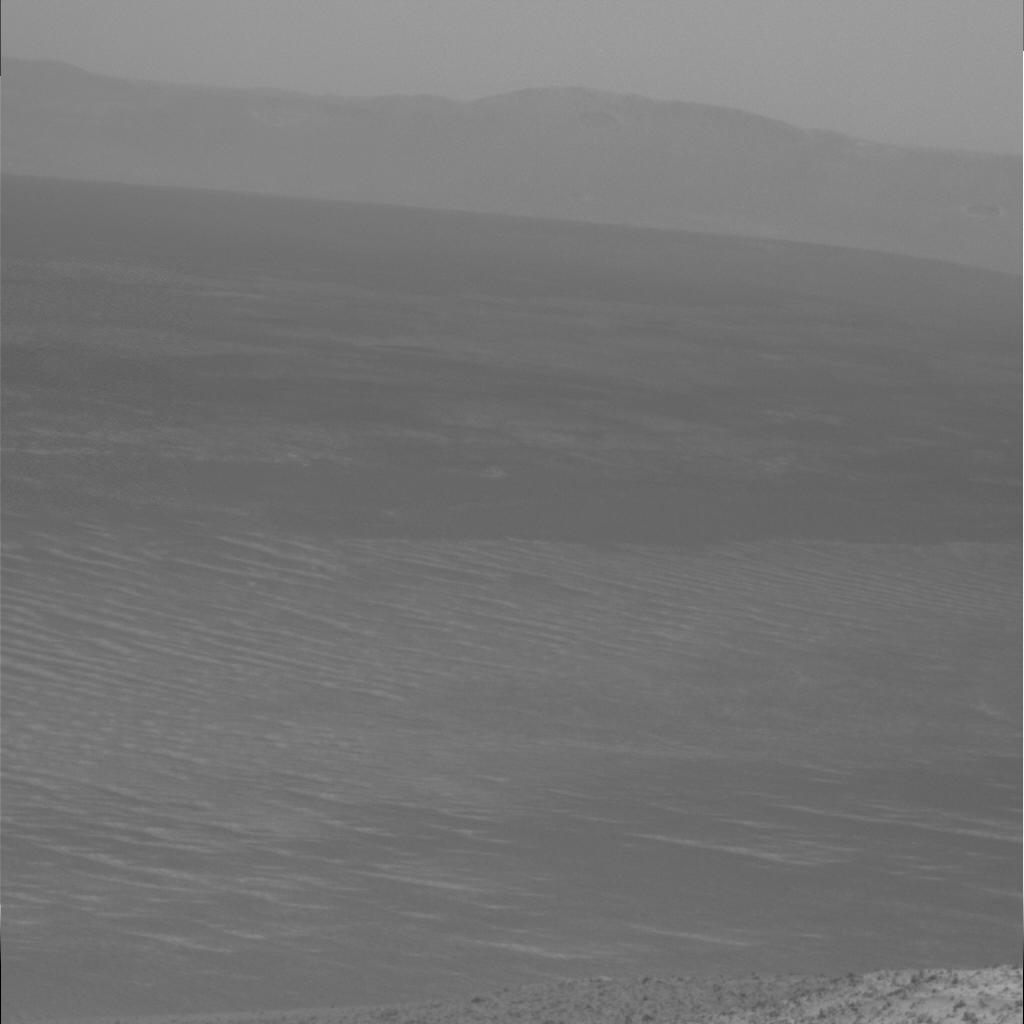
Surface features visible: Rocks (Misc), Dunes/Ripples, Soil, Distant Vista, Sky